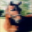
Label: horse